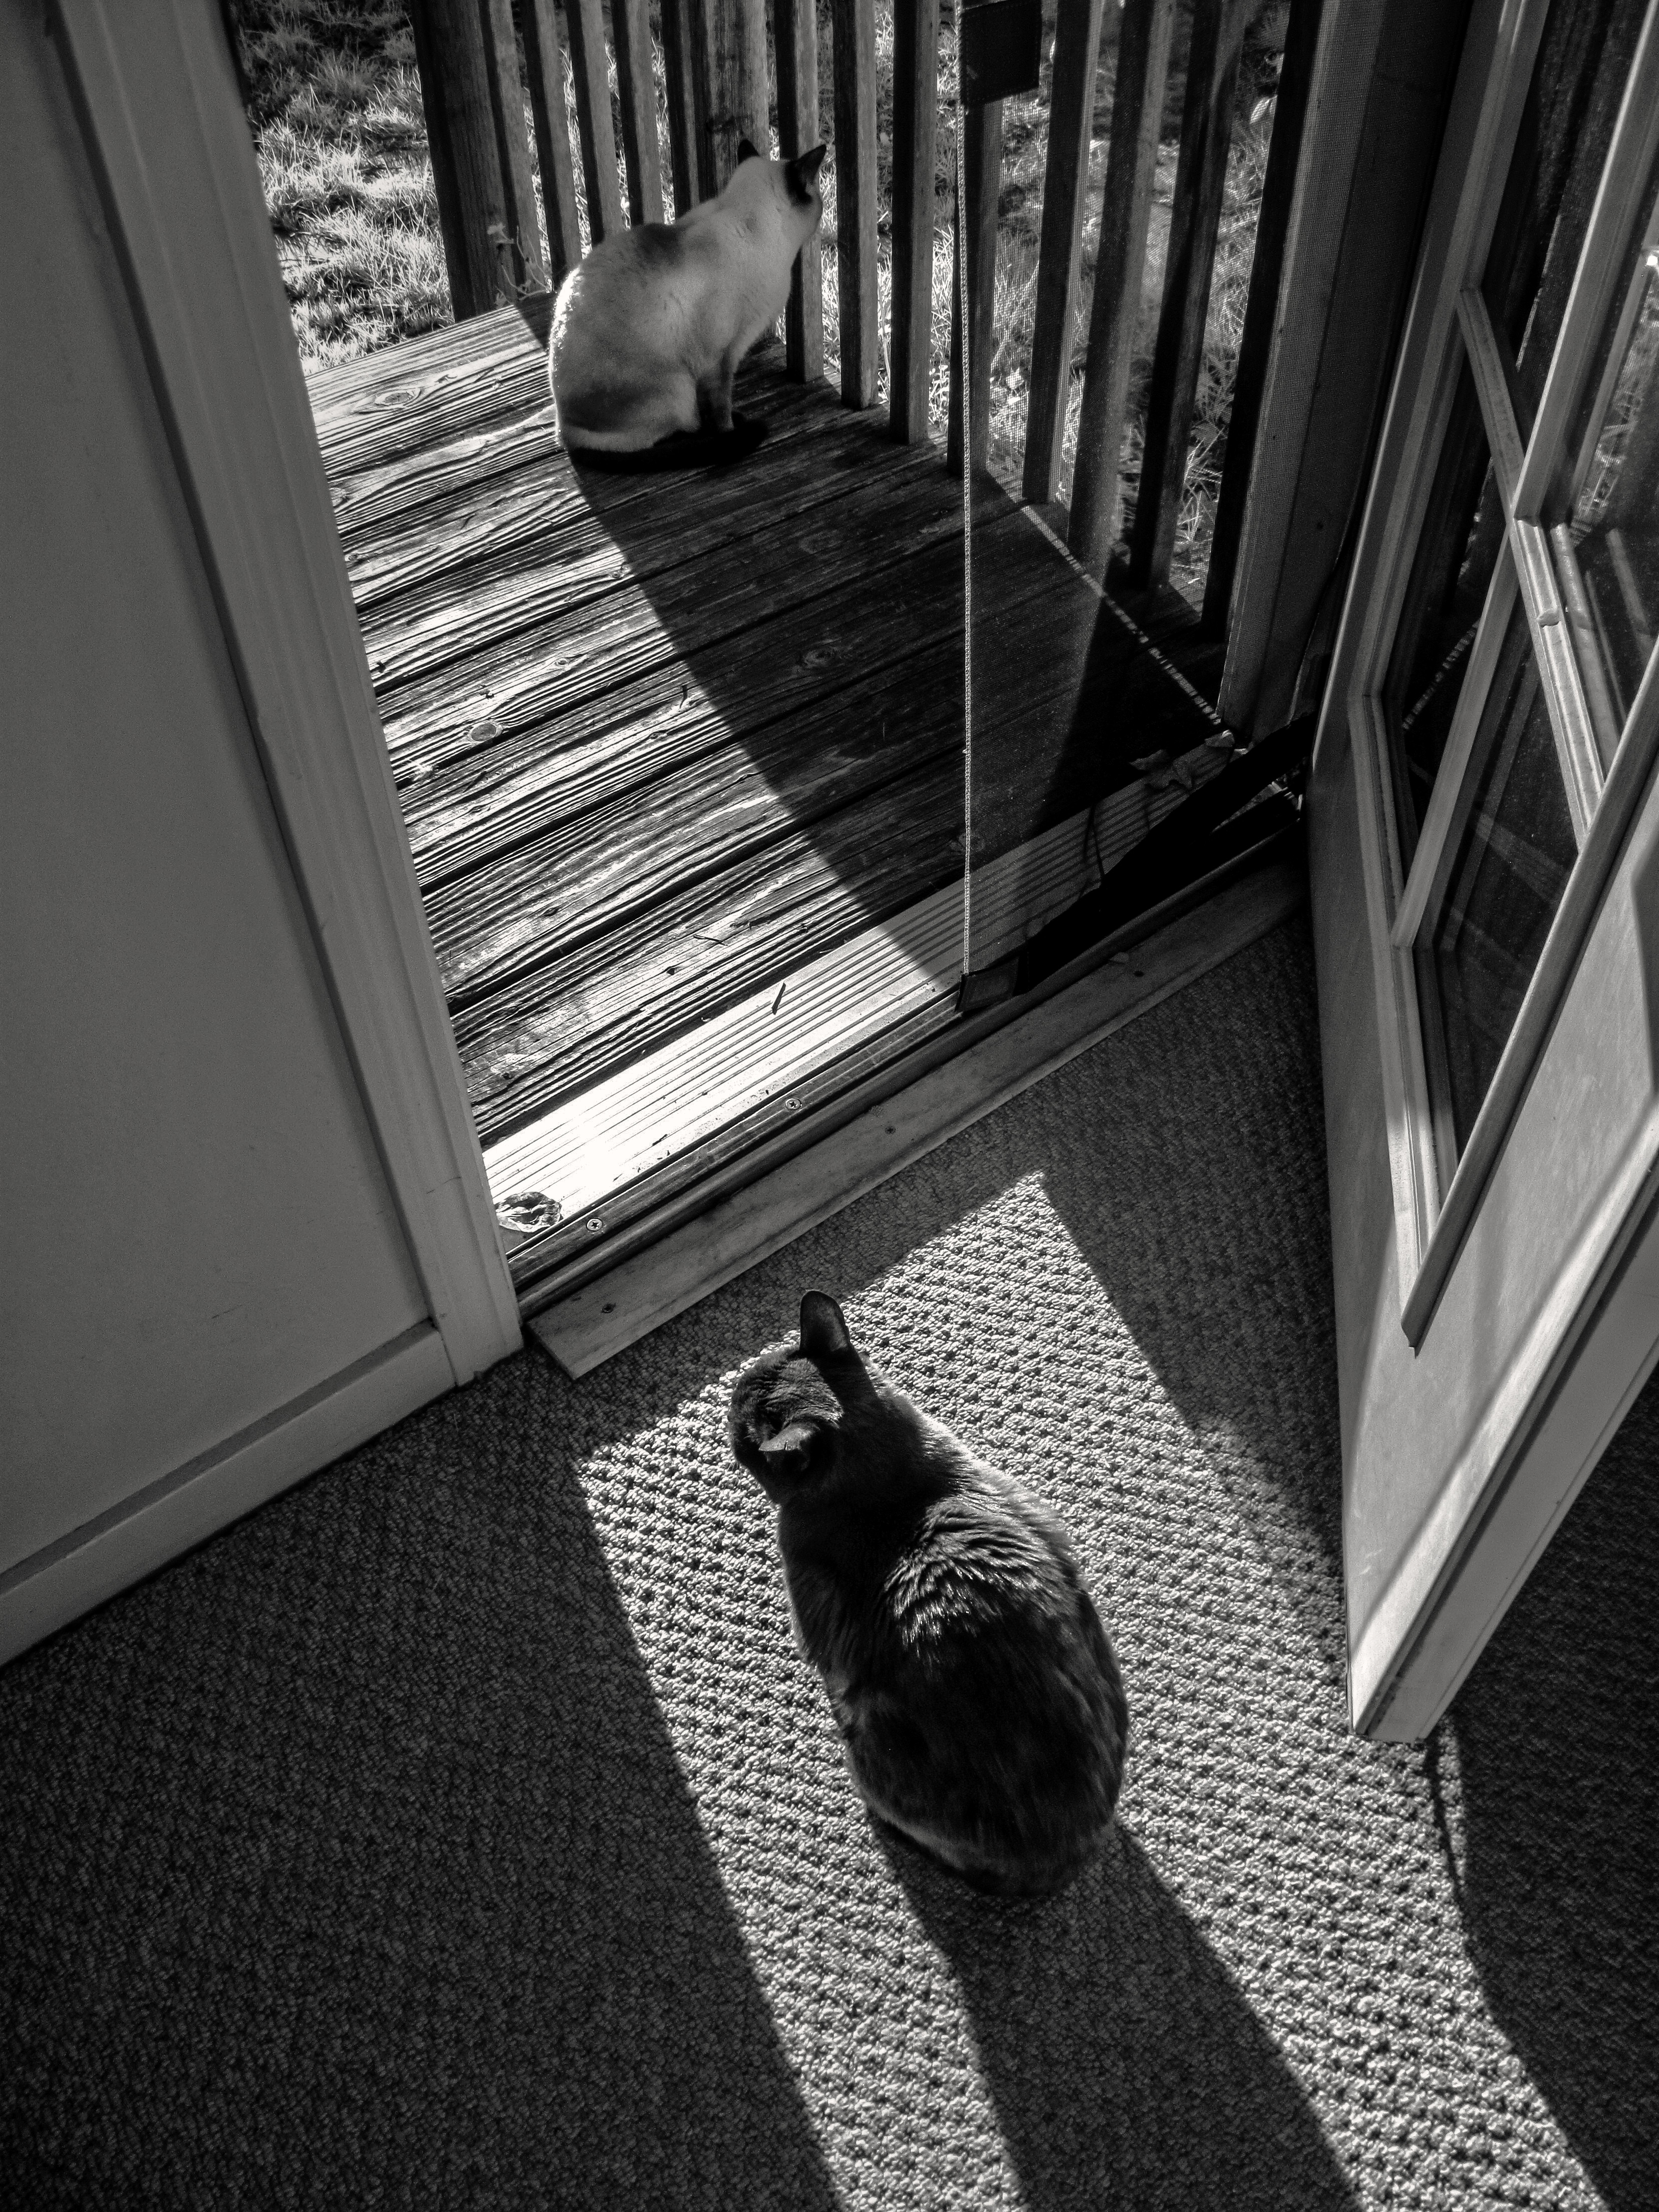
light, black and white, white, photography, porch, color, shadow, darkness, black, monochrome, doorway, 2015, cats, shadows, photograph, chat, image, gato, chats, gatos, shape, 365, 3652015imstillstanding, bask, monochrome photography, film noir, human positions